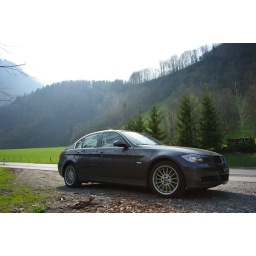
Had a work car for the weekend. Seemed like a good excuse to poke around some roads in Austria.